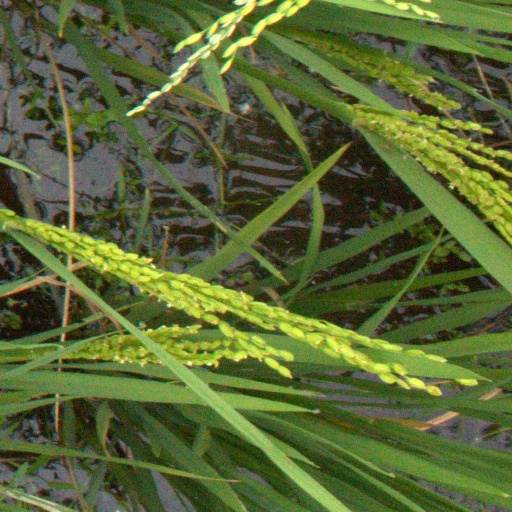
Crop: rice